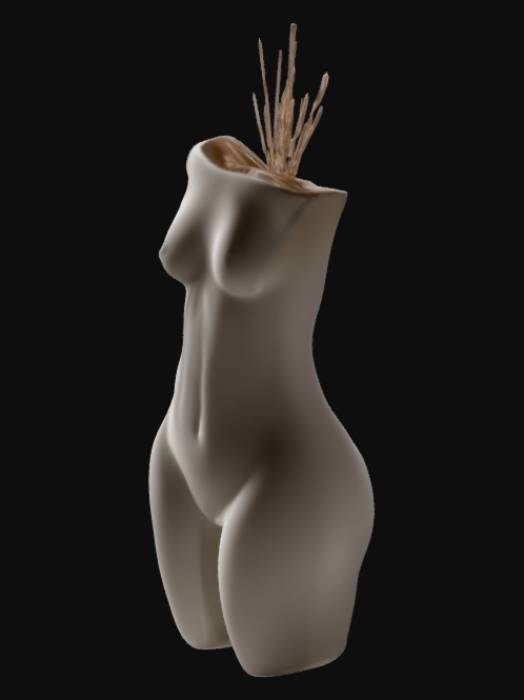
미적 점수 (1~10점): 9